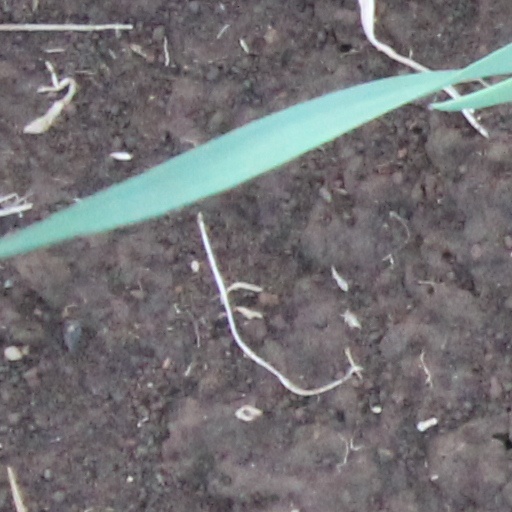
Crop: wheat